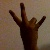
The image shows a hand gesture representing the number 7 in Indian Sign Language.